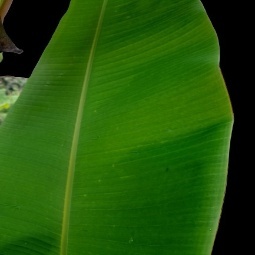
Label: Healthy